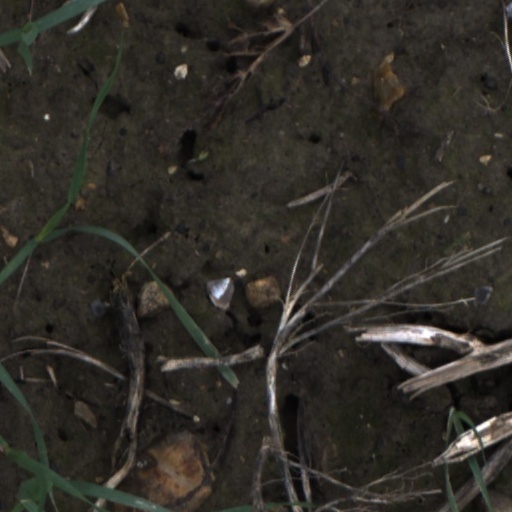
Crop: wheat